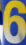
Number: 6